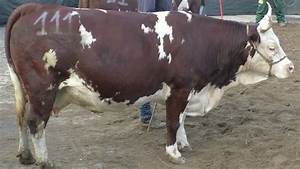
Label: mucca